Sky position (RA, Dec in degrees): 230.111, 1.634
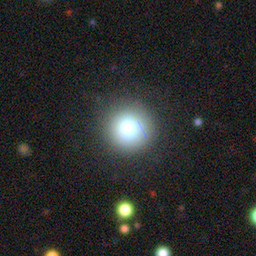
Galaxy morphology: Round Smooth Galaxies